Kenny Endo

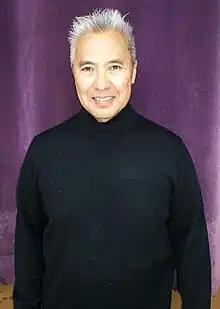

Kenny Endo (born April 2, 1953) is an American musician and taiko master. He is the leader of several taiko ensembles and regularly tours, performing traditional and contemporary taiko music. Endo is also the first non-Japanese national to receive a natori in the field of hogaku hayashi, Japanese classical drumming. Today Endo composes his own music and plays taiko professionally as a solo artist, with his ensembles, and in collaboration with other artists.